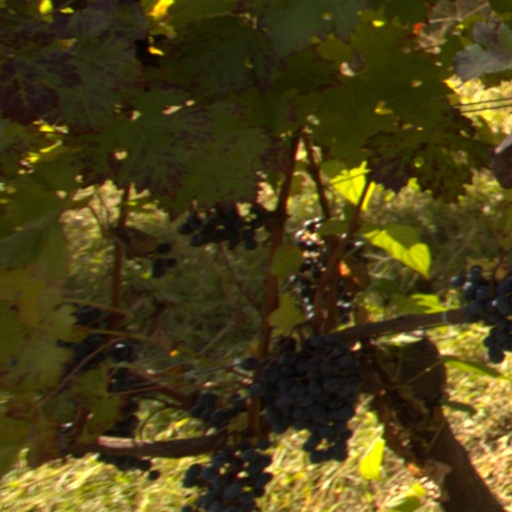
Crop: grape